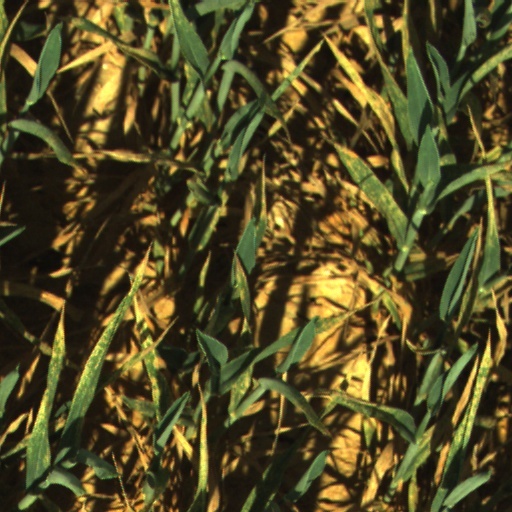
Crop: wheat